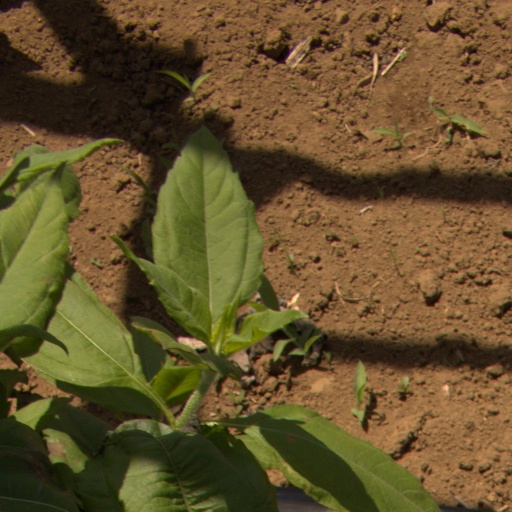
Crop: Jerusalem artichoke